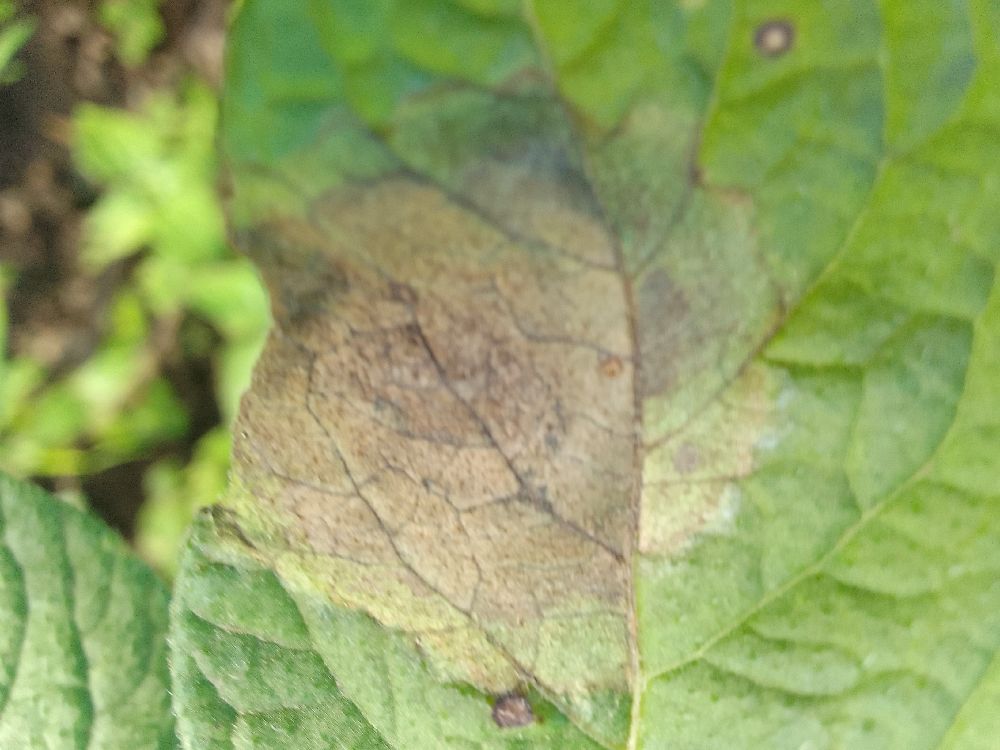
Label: Late blight